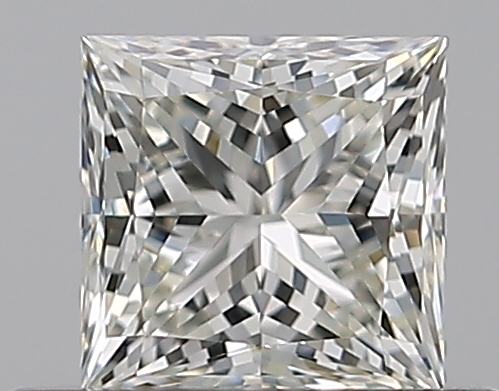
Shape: princess
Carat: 0.52
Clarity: VS1
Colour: J
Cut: EX
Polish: EX
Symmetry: EX
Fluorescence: N
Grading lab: GIA
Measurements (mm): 4.31 x 4.29 x 3.14